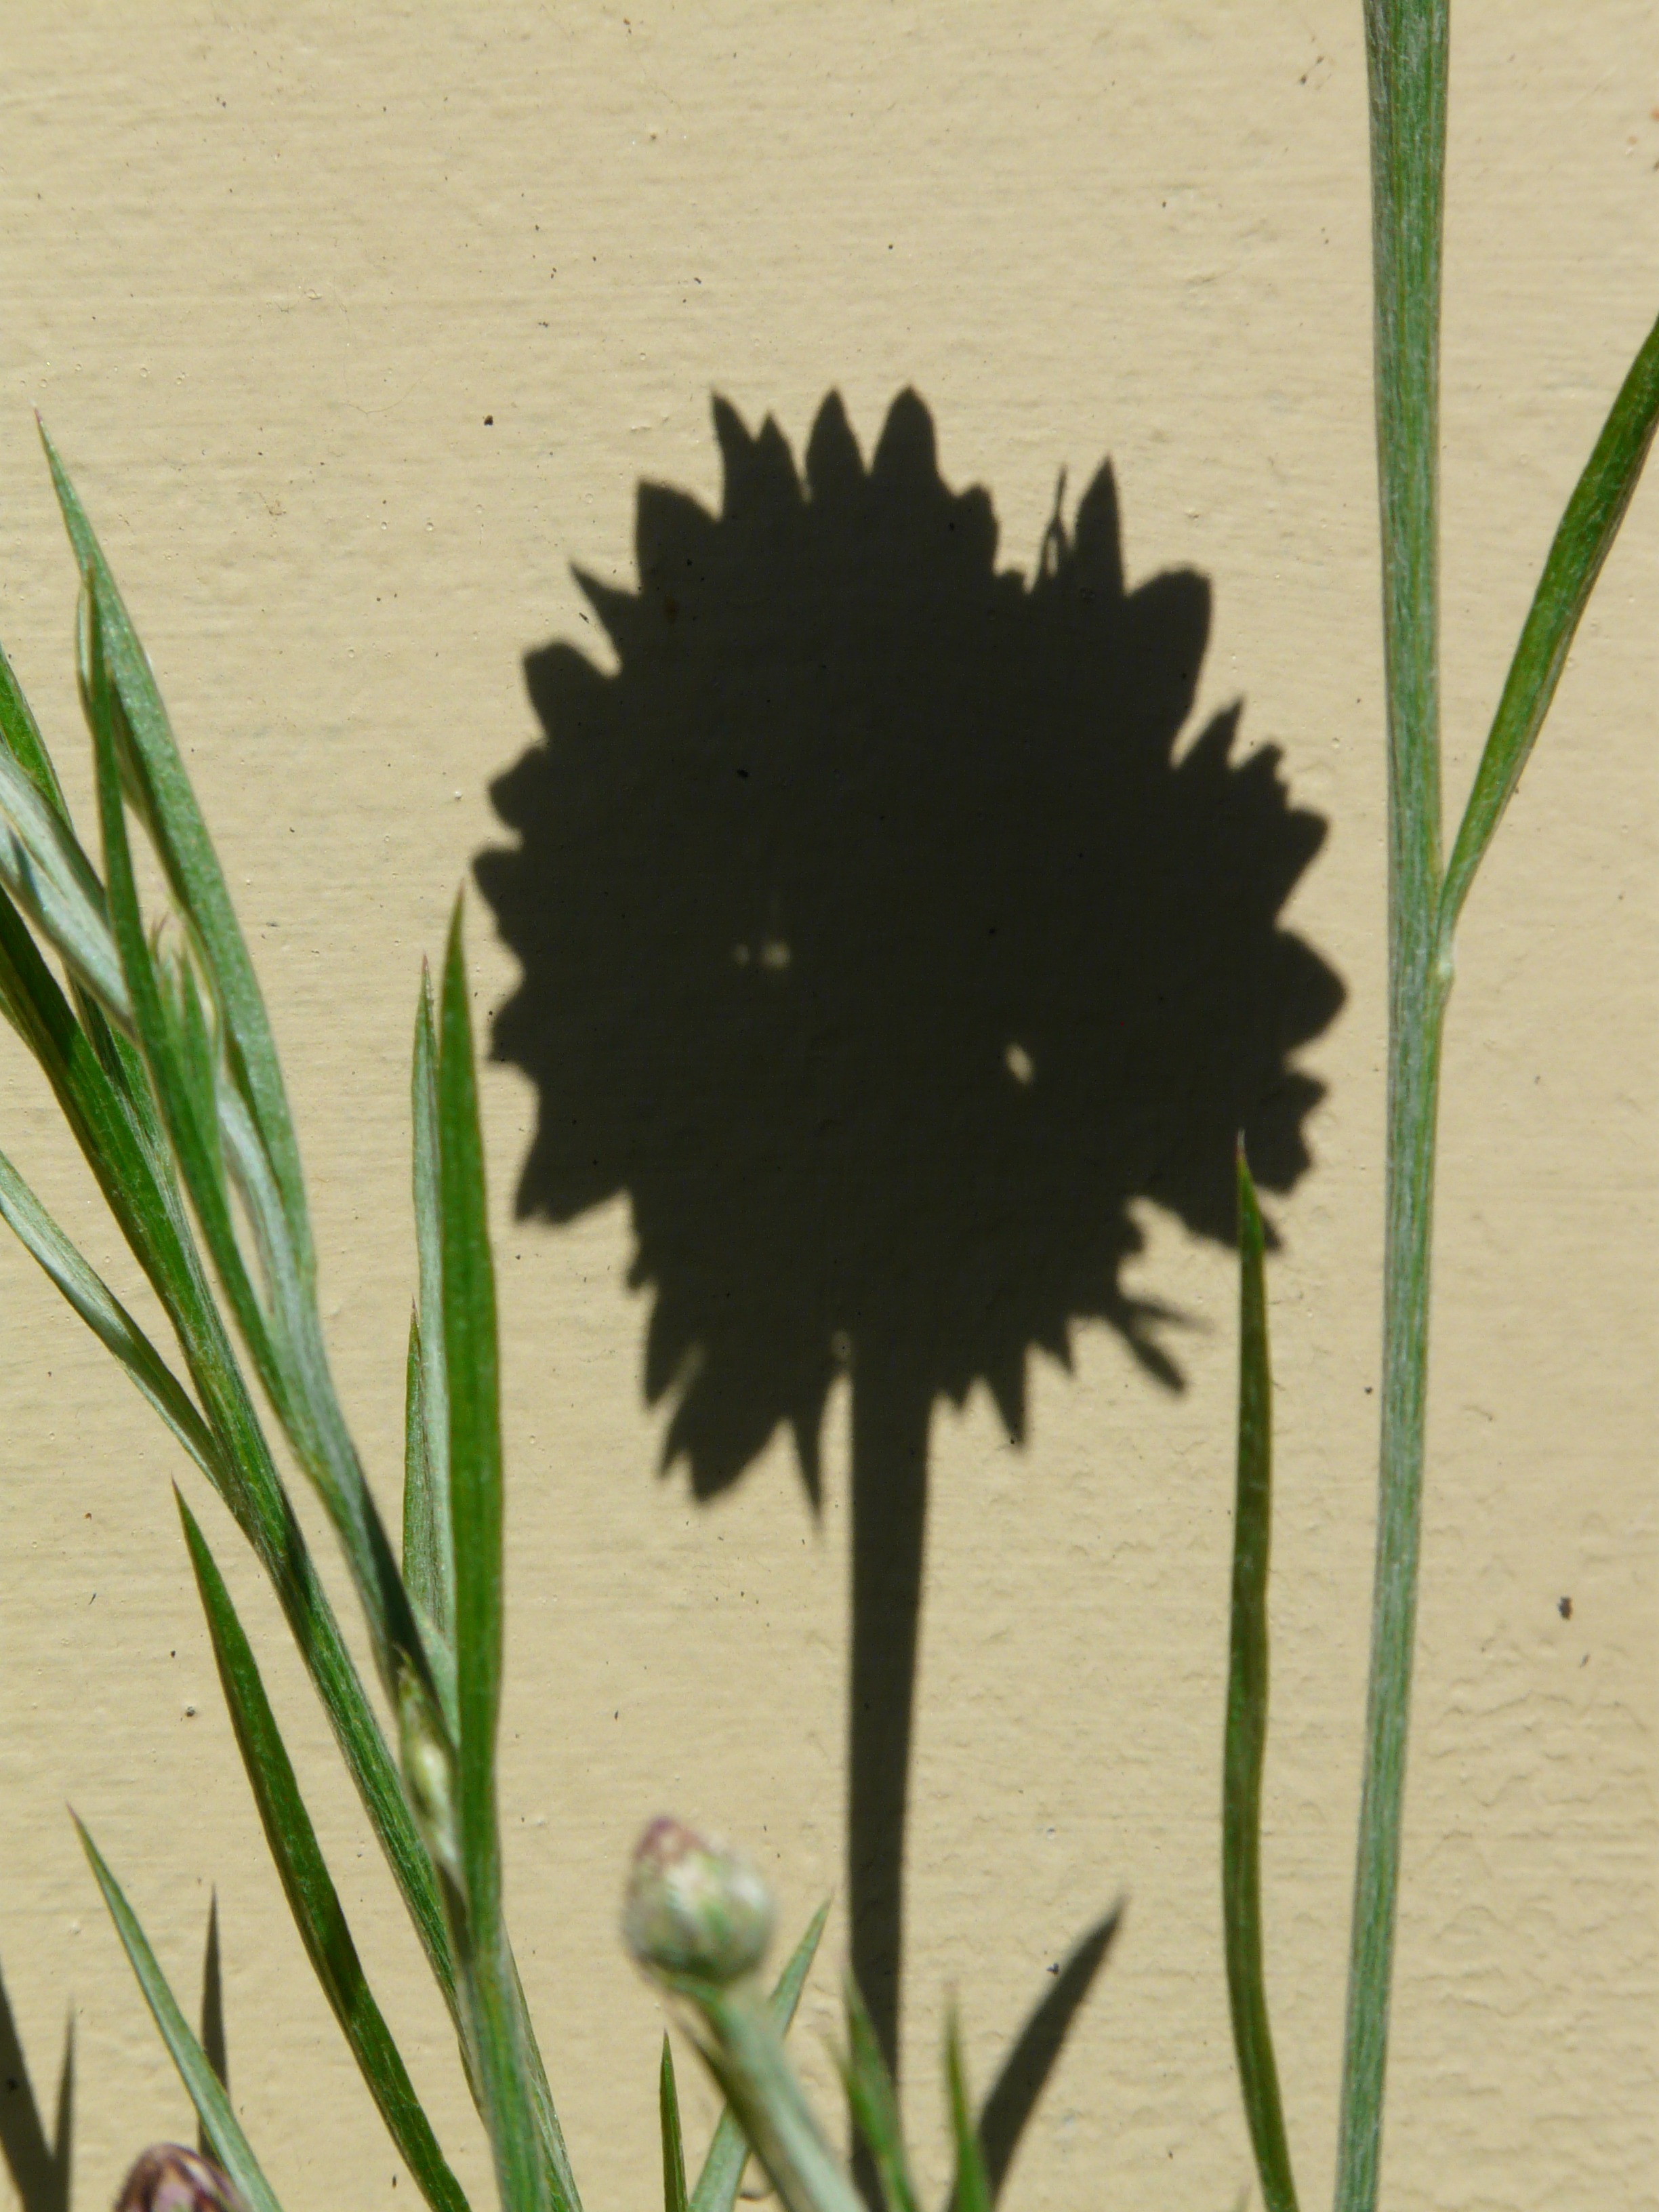
grass, blossom, plant, leaf, flower, bloom, summer, green, herb, shadow, soil, botany, flora, centaurea cyanus, cornflower, asteraceae, centaurea, knapweed, composites, flowering plant, hispanic, zyane, grass family, plant stem, land plant, arecales